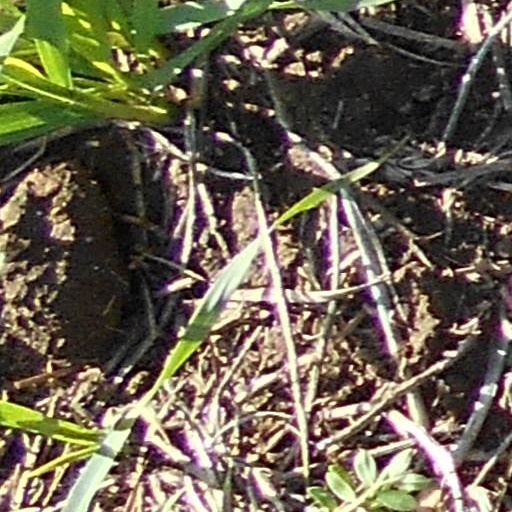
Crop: wheat